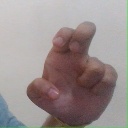
अक्षर: अ